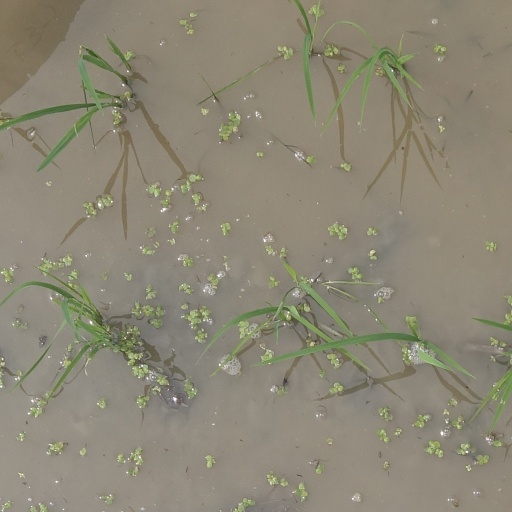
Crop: rice